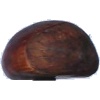
Label: Chestnut 1